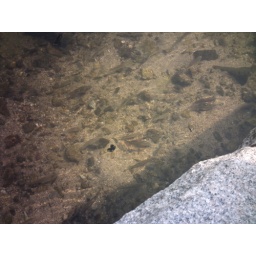
There were some little fish thriving in the running water.